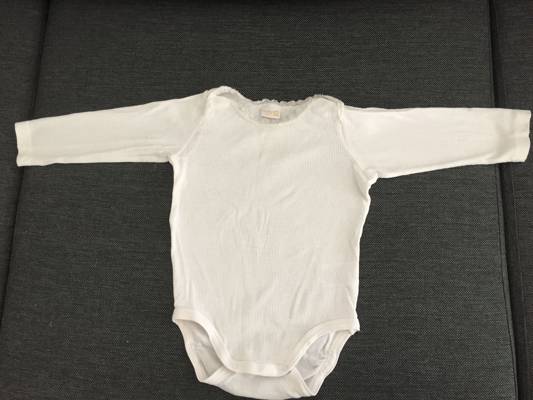
Waste category: clothes